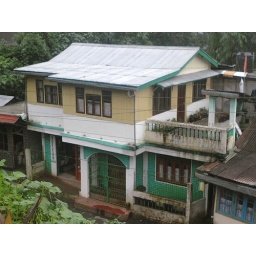
a house near post office takdah